Data recovery

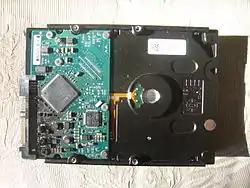
Media that has suffered a catastrophic electronic failure requires data recovery in order to salvage its contents.

The term "data recovery" is also used in the context of forensic applications or espionage, where data which have been encrypted, hidden, or deleted, rather than damaged, are recovered. Sometimes data present in the computer gets encrypted or hidden due to reasons like virus attacks which can only be recovered by some computer forensic experts.